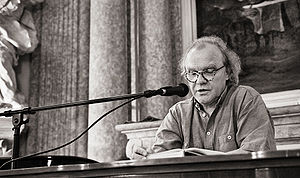
Michael Köhlmeier
Michael Köhlmeier i Olomouc
Michael Köhlmeier født 15. oktober 1949 i Hard, Østrig er en østrigsk forfatter og musiker. Han skriver romaner, fortællinger, hørespil og sange og har flere gange optrådt som fortæller af antikt og lokalt sagnstof. Han har også modtaget udmærkelser for sit arbejde blandt andet Literaturpreis der Konrad-Adenaur-Stiftung og Marie Luise Kaschnitz-Preis i 2017 for det samlede forfatterskab.